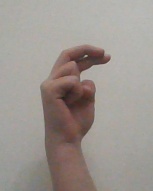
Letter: zay